Strathalbyn, South Australia

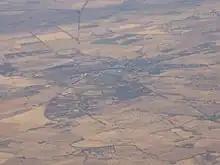
An aerial photograph of Strathalbyn, looking south, 2008

Aboriginal Australian people are indigenous to the area in which Strathalbyn is now located. Among them were tribes which are now commonly described as the Ngarrindjeri people, a generic ethnonym popularised by English missionary George Taplin for the various, distinct groups of people who occupied much of the Fleurieu Peninsula, lower Murray River and Coorong regions prior to and after colonisation.